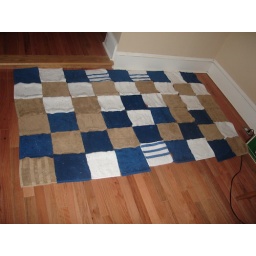
my quilted beach towel in progress